Harriet Hawkins

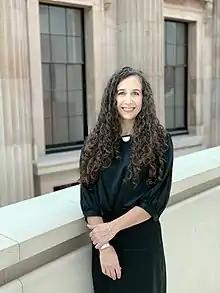
Hawkins at British Museum in 2019

Harriet Hawkins (born 1980) is a British cultural geographer. She is Professor of Cultural Geography at Royal Holloway, University of London, where she was the founding Co-Director of the Centre for Geohumanities (with Veronica Della Dora). As part of Research Excellence Framework 2021, she was a member of the Geography and Environmental Studies expert sub-panel. In 2016, she was winner of a Philip Leverhulme Prize and the Royal Geographical Society Gill Memorial Award. In 2019, she was awarded a five-year European Research Council grant, as part of the Horizon 2020 research and innovation programme. She was previously the Chair of the Royal Geographical Society Social and Cultural Geography Research Group.